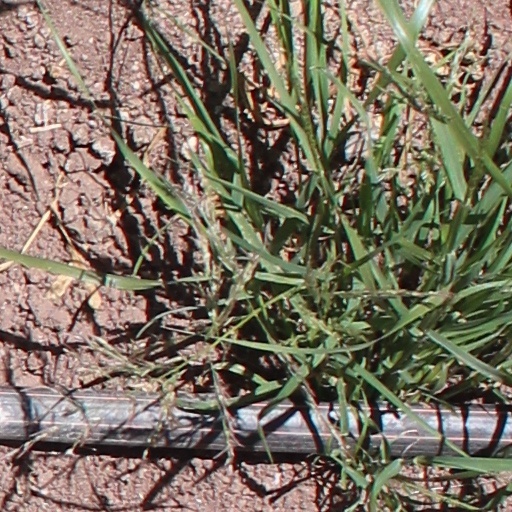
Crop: wheat